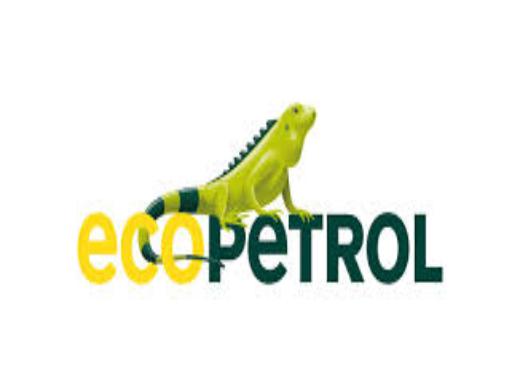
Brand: Ecopetrol
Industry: Transportation